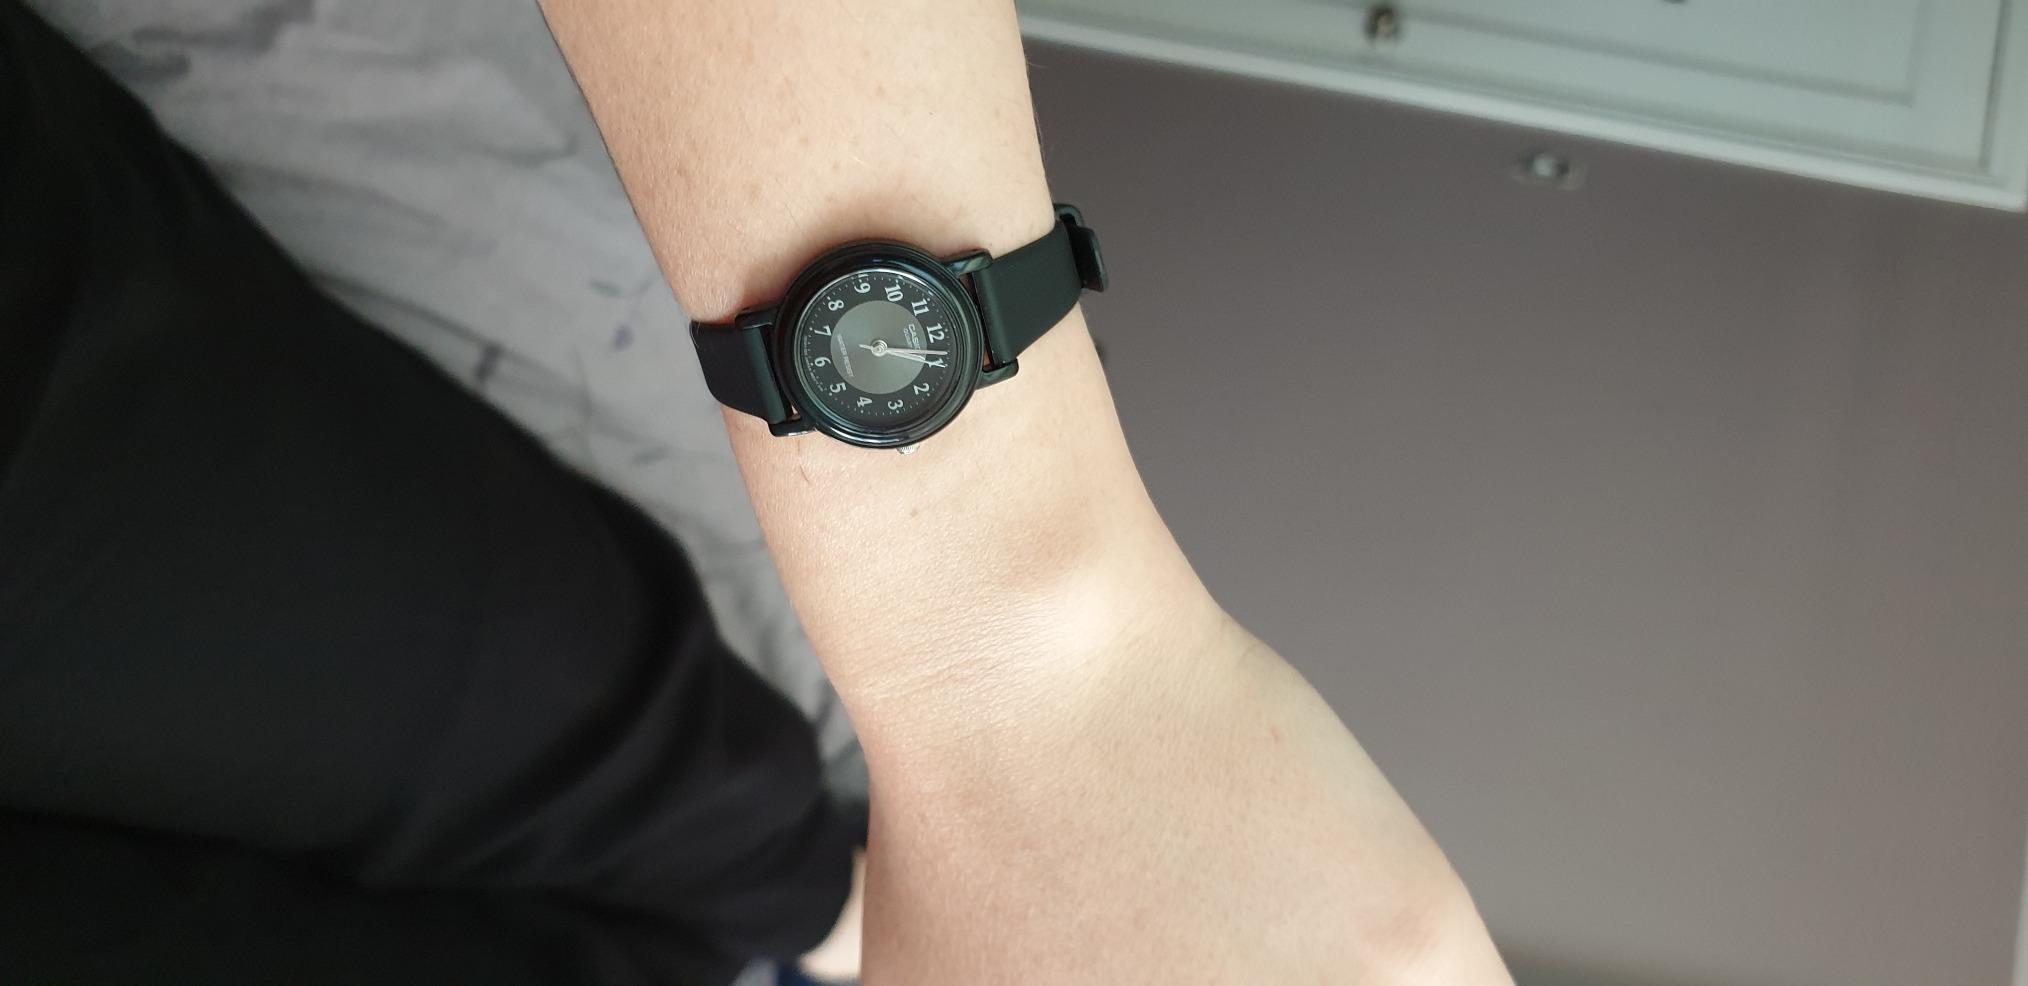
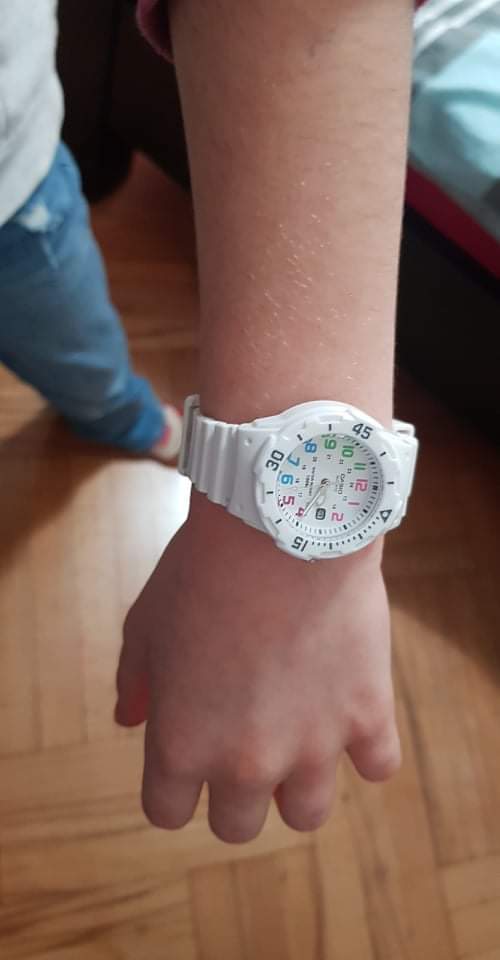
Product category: accessories_watch
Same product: no